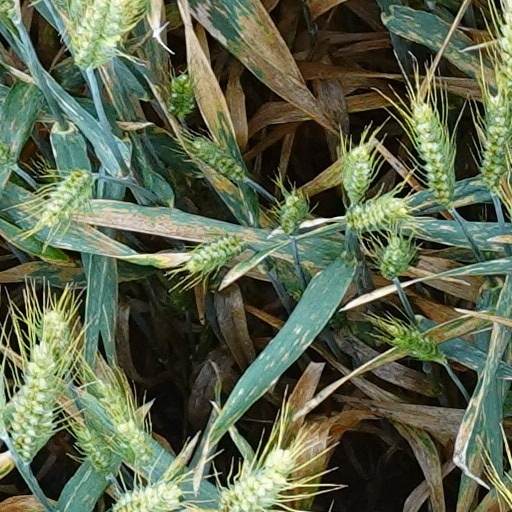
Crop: wheat